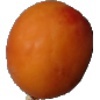
Label: apricot